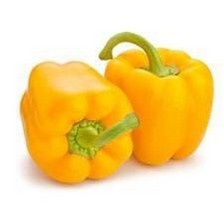
Label: capsicum